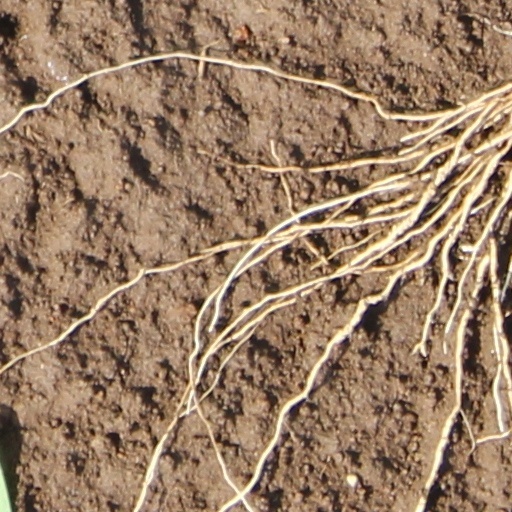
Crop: wheat